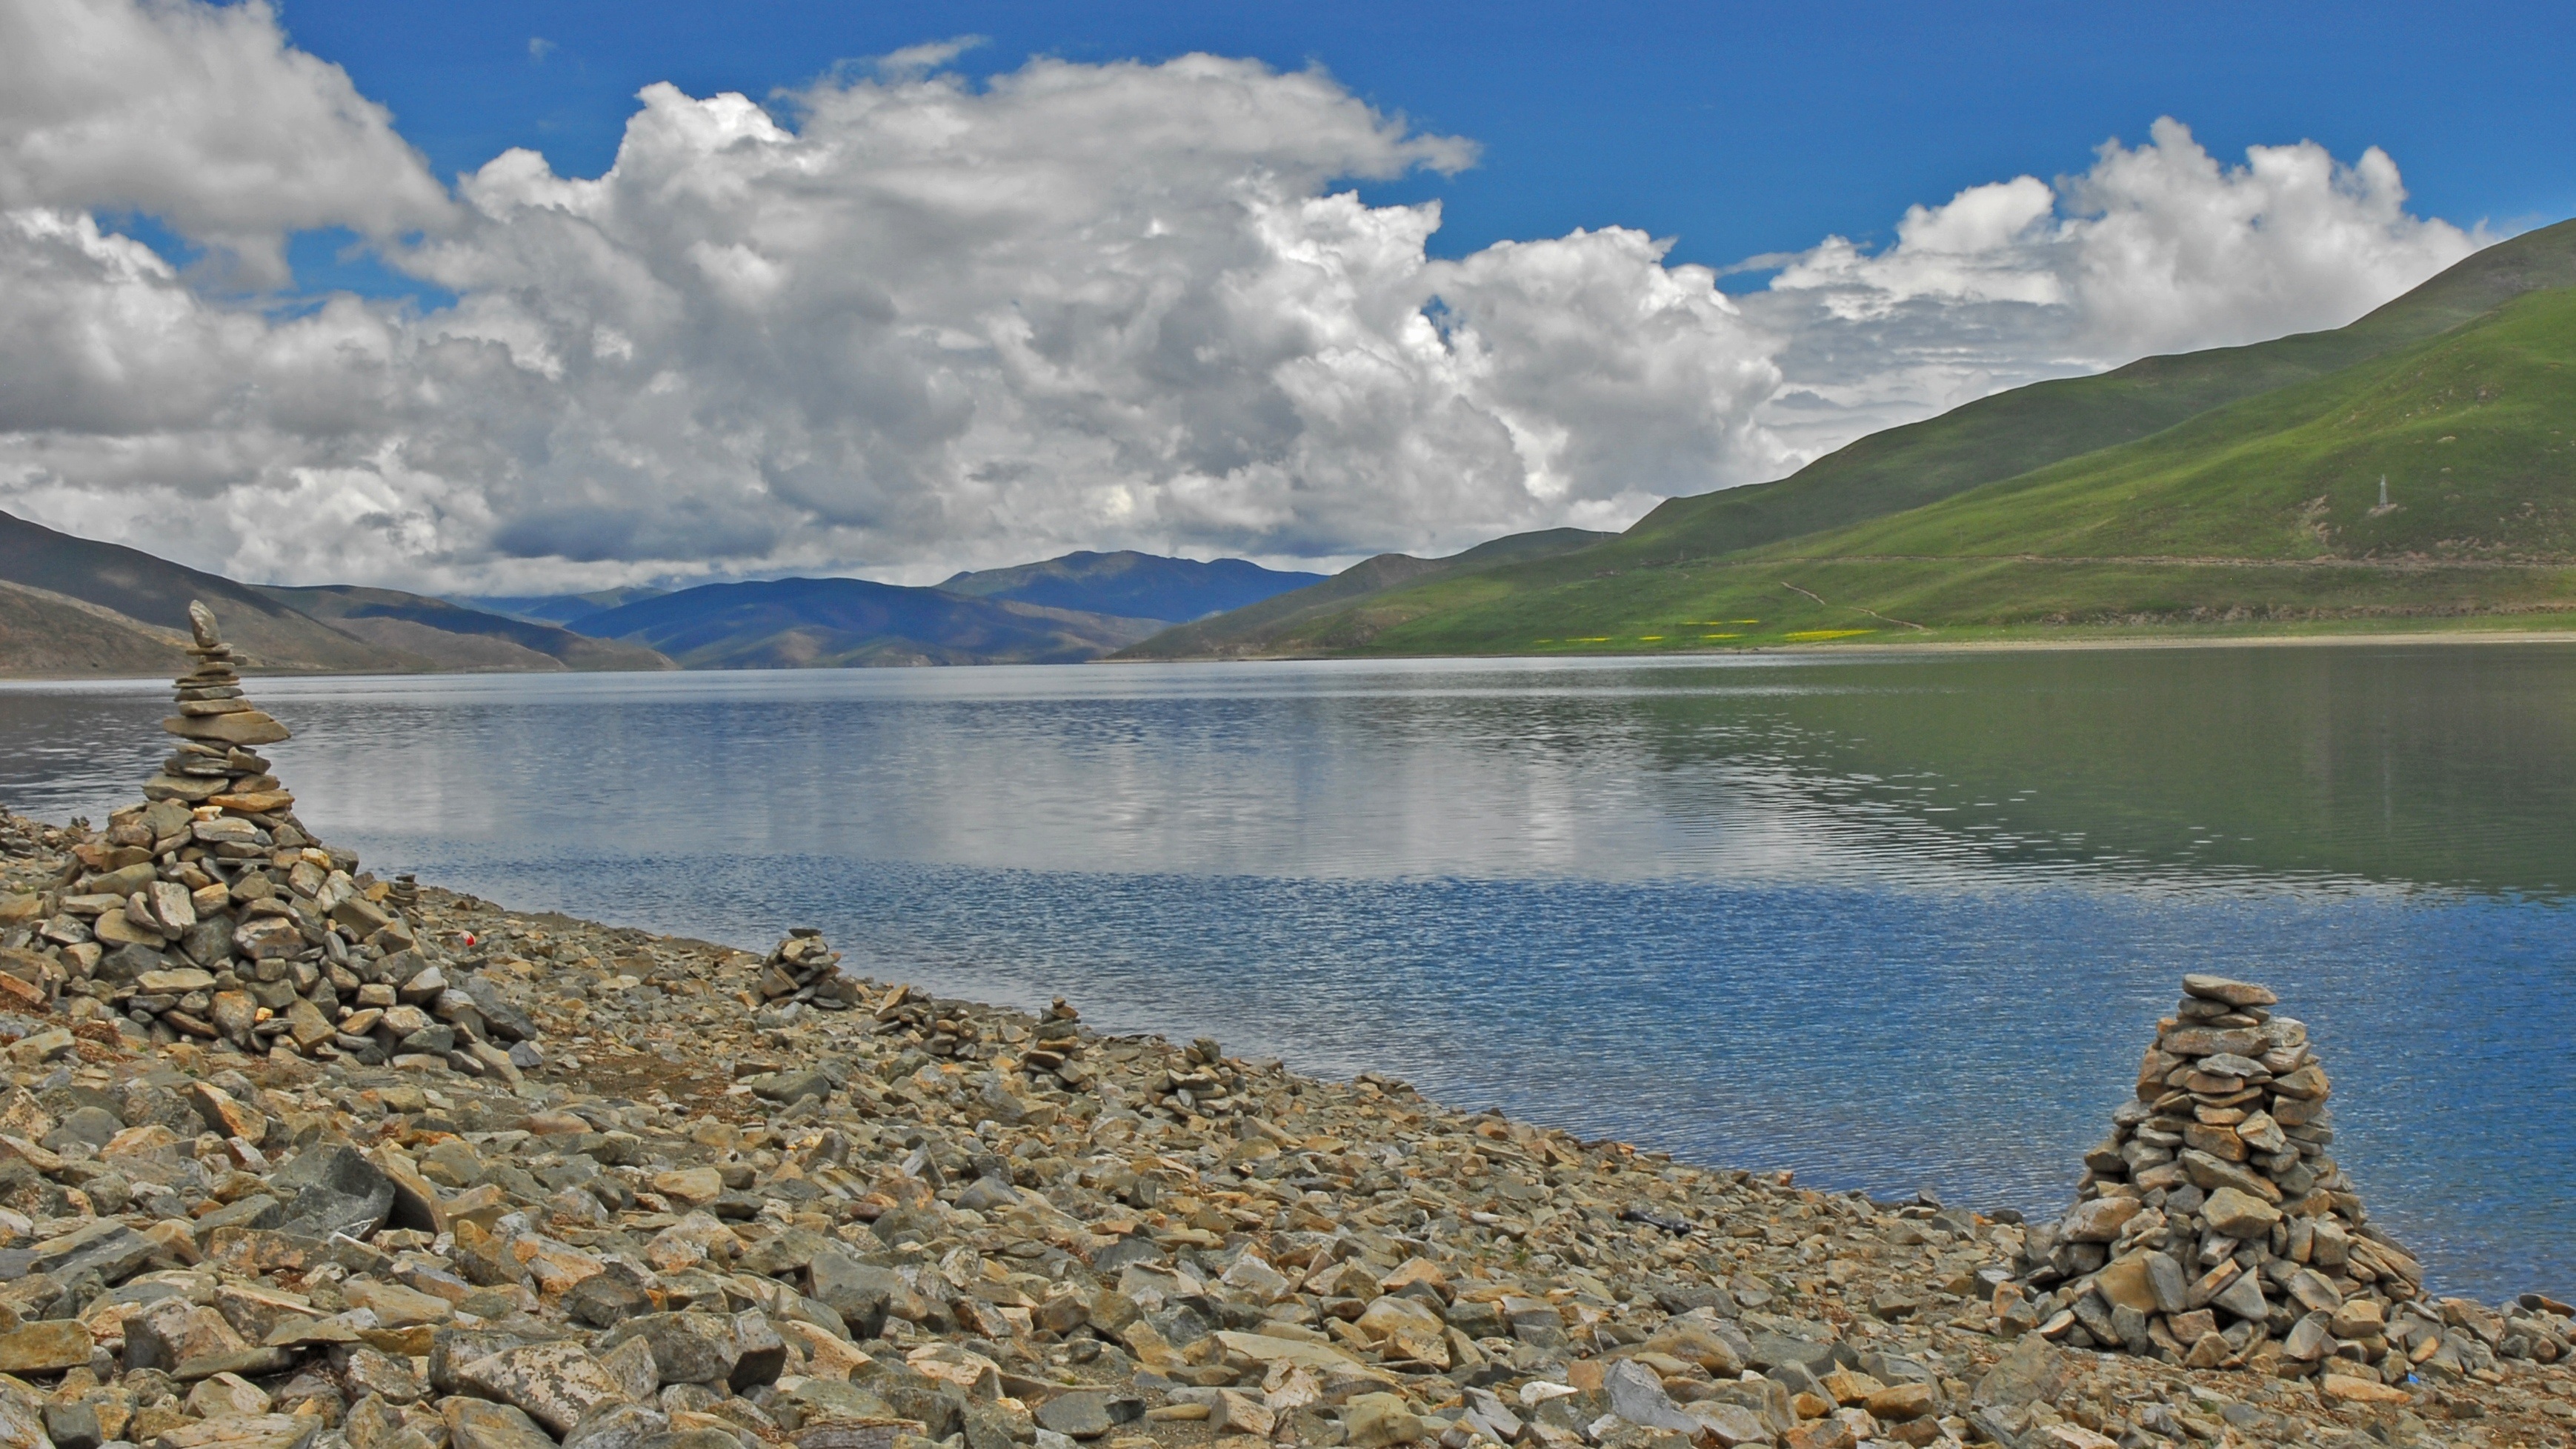
landscape, sea, wilderness, mountain, cloud, shore, lake, valley, mountain range, reflection, bay, fjord, reservoir, highland, body of water, tibet, plateau, bergsee, fell, loch, crater lake, mountainous landforms, yamdrok